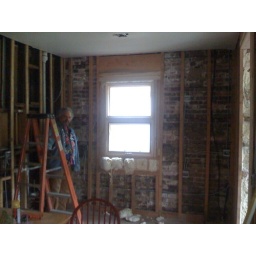
kitchen - window by stove is in.